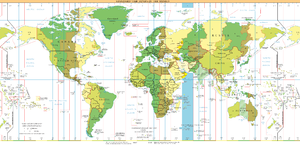
UTC+4
Verdenskort med UTC+4 markeret med lyseblåt
UTC+4 er betegnelsen for den tidszone hvor klokken er 4 timer foran UTC.